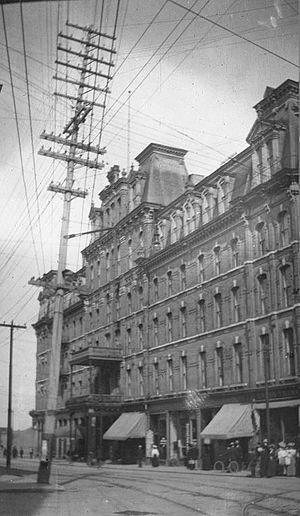
Hôtel Russell House, Ottawa (Canada)